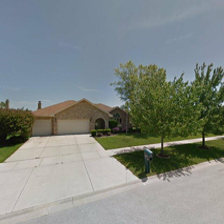
Label: streetView